Chris Fehn

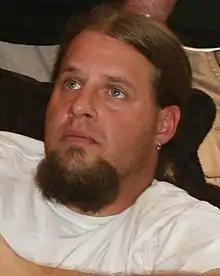
Fehn in 2008

Christopher Fehn (born February 24, 1973) is an American musician. He was a percussionist and backing vocalist for the heavy metal band Slipknot from 1998 to 2019, in which he was designated #3. He was also the bassist for Will Haven from 2010 to 2012.